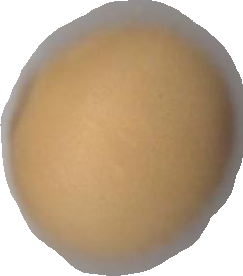
Variety: Dega